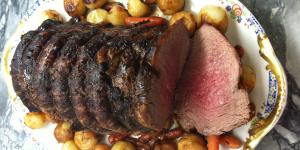
rosbif con patatas estofadas